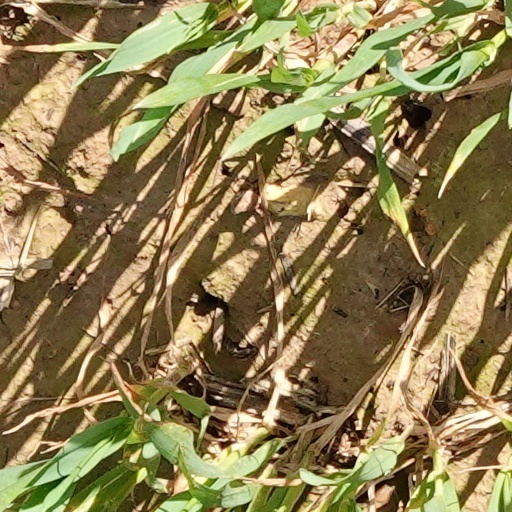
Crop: wheat